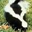
Label: skunk